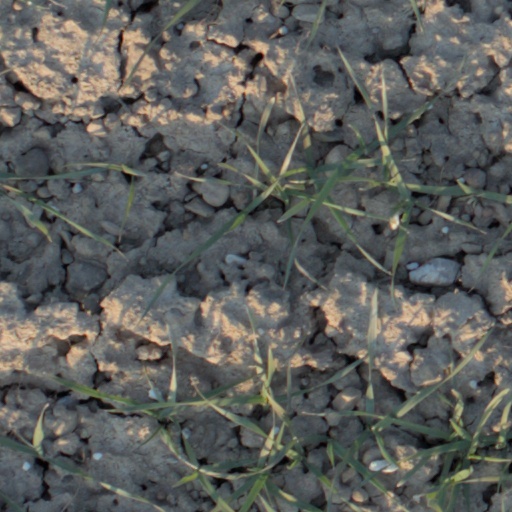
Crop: wheat